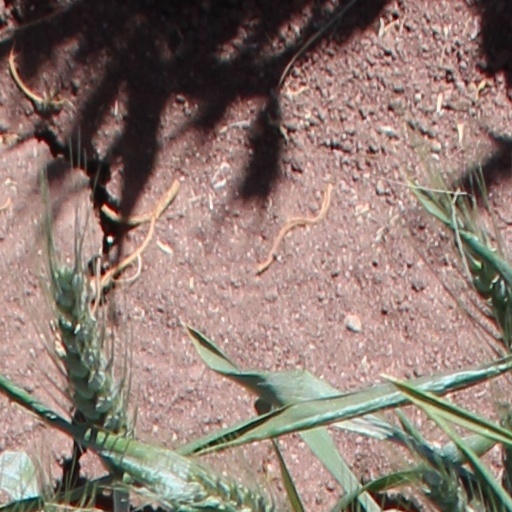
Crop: wheat